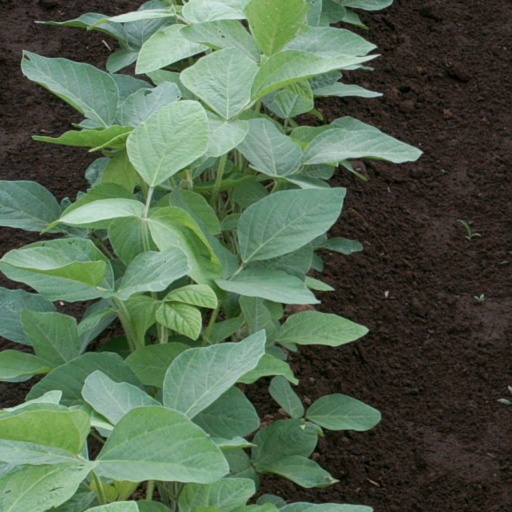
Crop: soybean